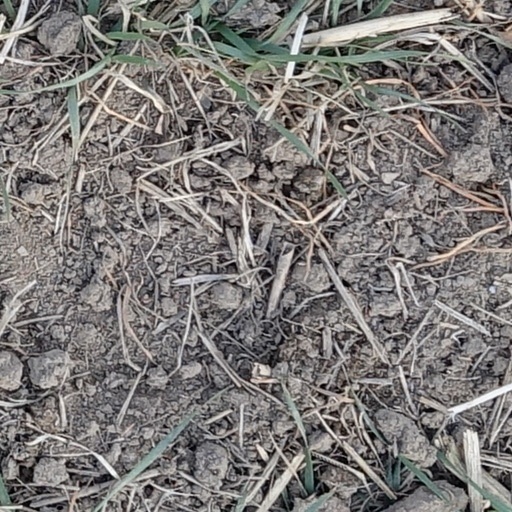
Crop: wheat